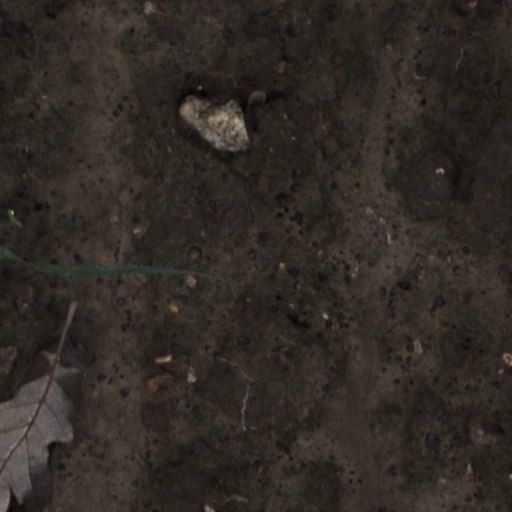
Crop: wheat